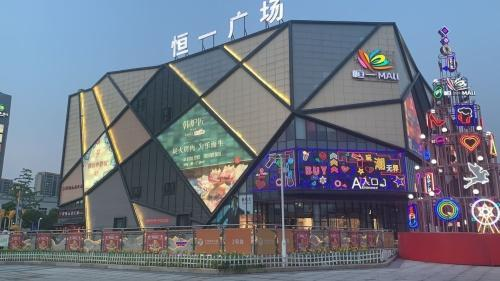
地标名称：宁波海曙恒一广场
所在城市：宁波市·海曙区